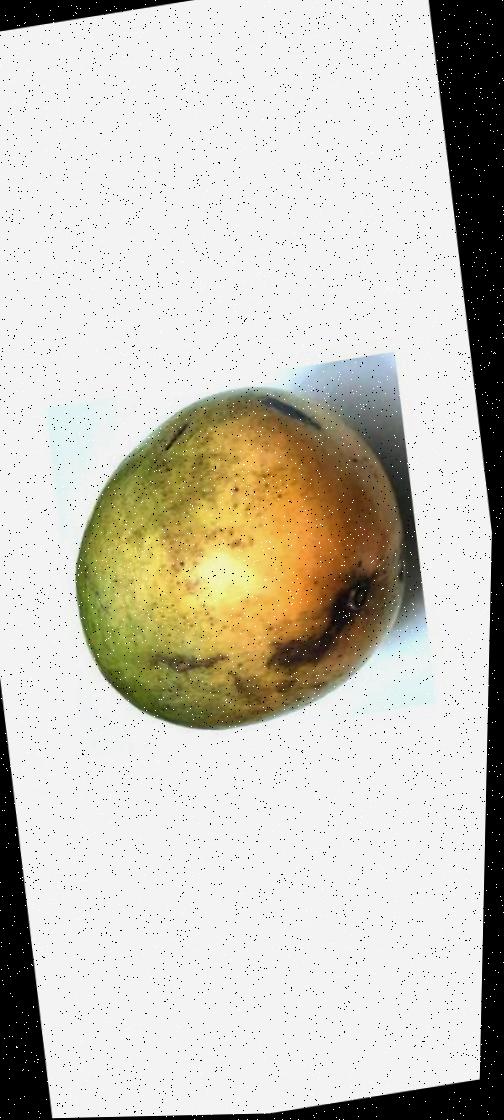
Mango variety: Rupali